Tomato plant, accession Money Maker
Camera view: bottom (45 deg); turntable rotation: 210 degrees
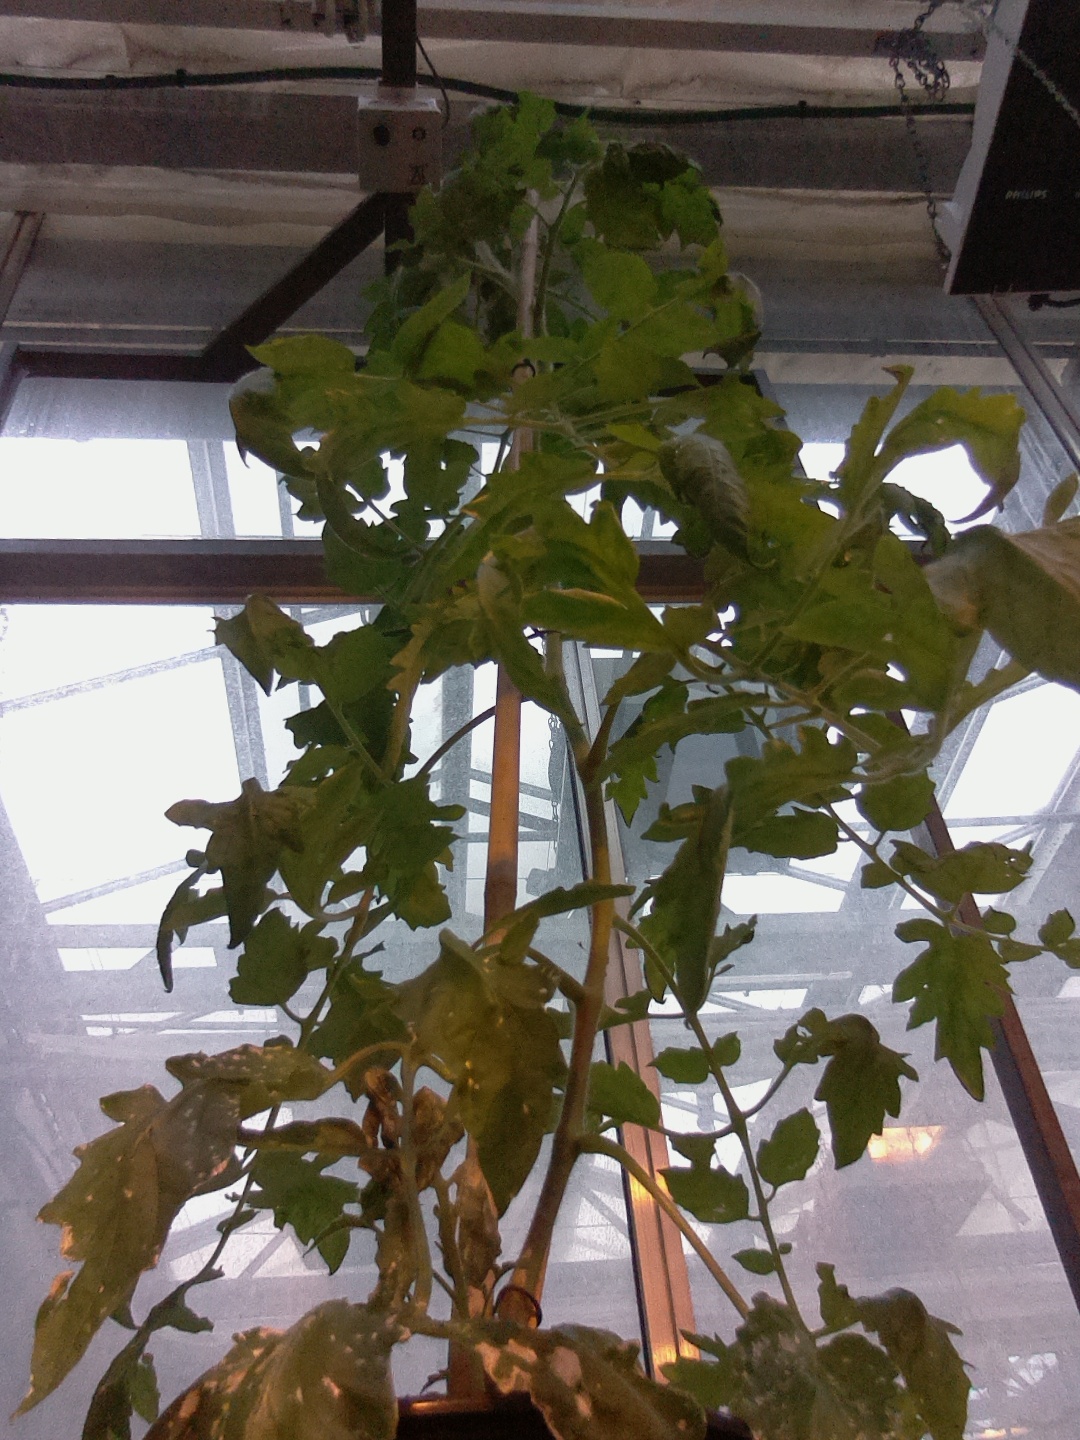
BBCH growth stage 60: First flowers open